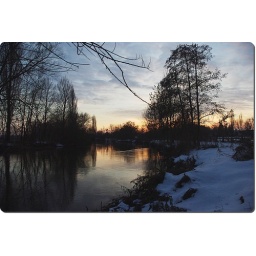
Today was the first sunny day of 2011... the solar eclipse in the morning and now: sundown with red and orange sky.